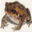
Label: frog